Lalitha (actress)

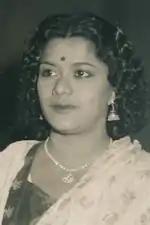

Lalitha (16 December 1930 – 1982) was an Indian actress and dancer. She was the eldest of the "Travancore Sisters"—Lalitha, Padmini, and Ragini. She started her acting career in the 1948 Tamil film "Adhithan Kanavu" and has acted in movies of different Indian languages including Hindi, Malayalam, Tamil and Telugu. She entered films before her sisters, concentrating more on Malayalam films, and was mostly cast in vamp roles.